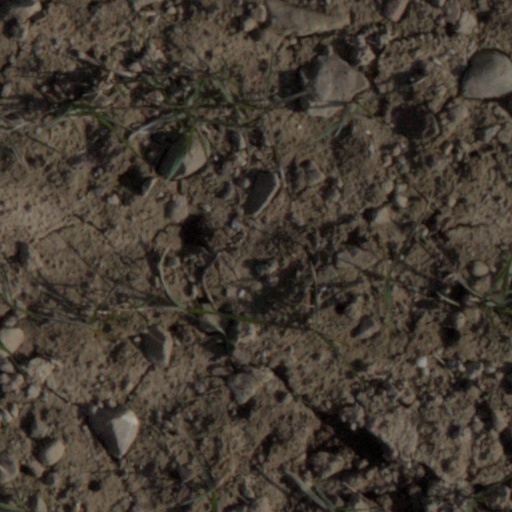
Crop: wheat